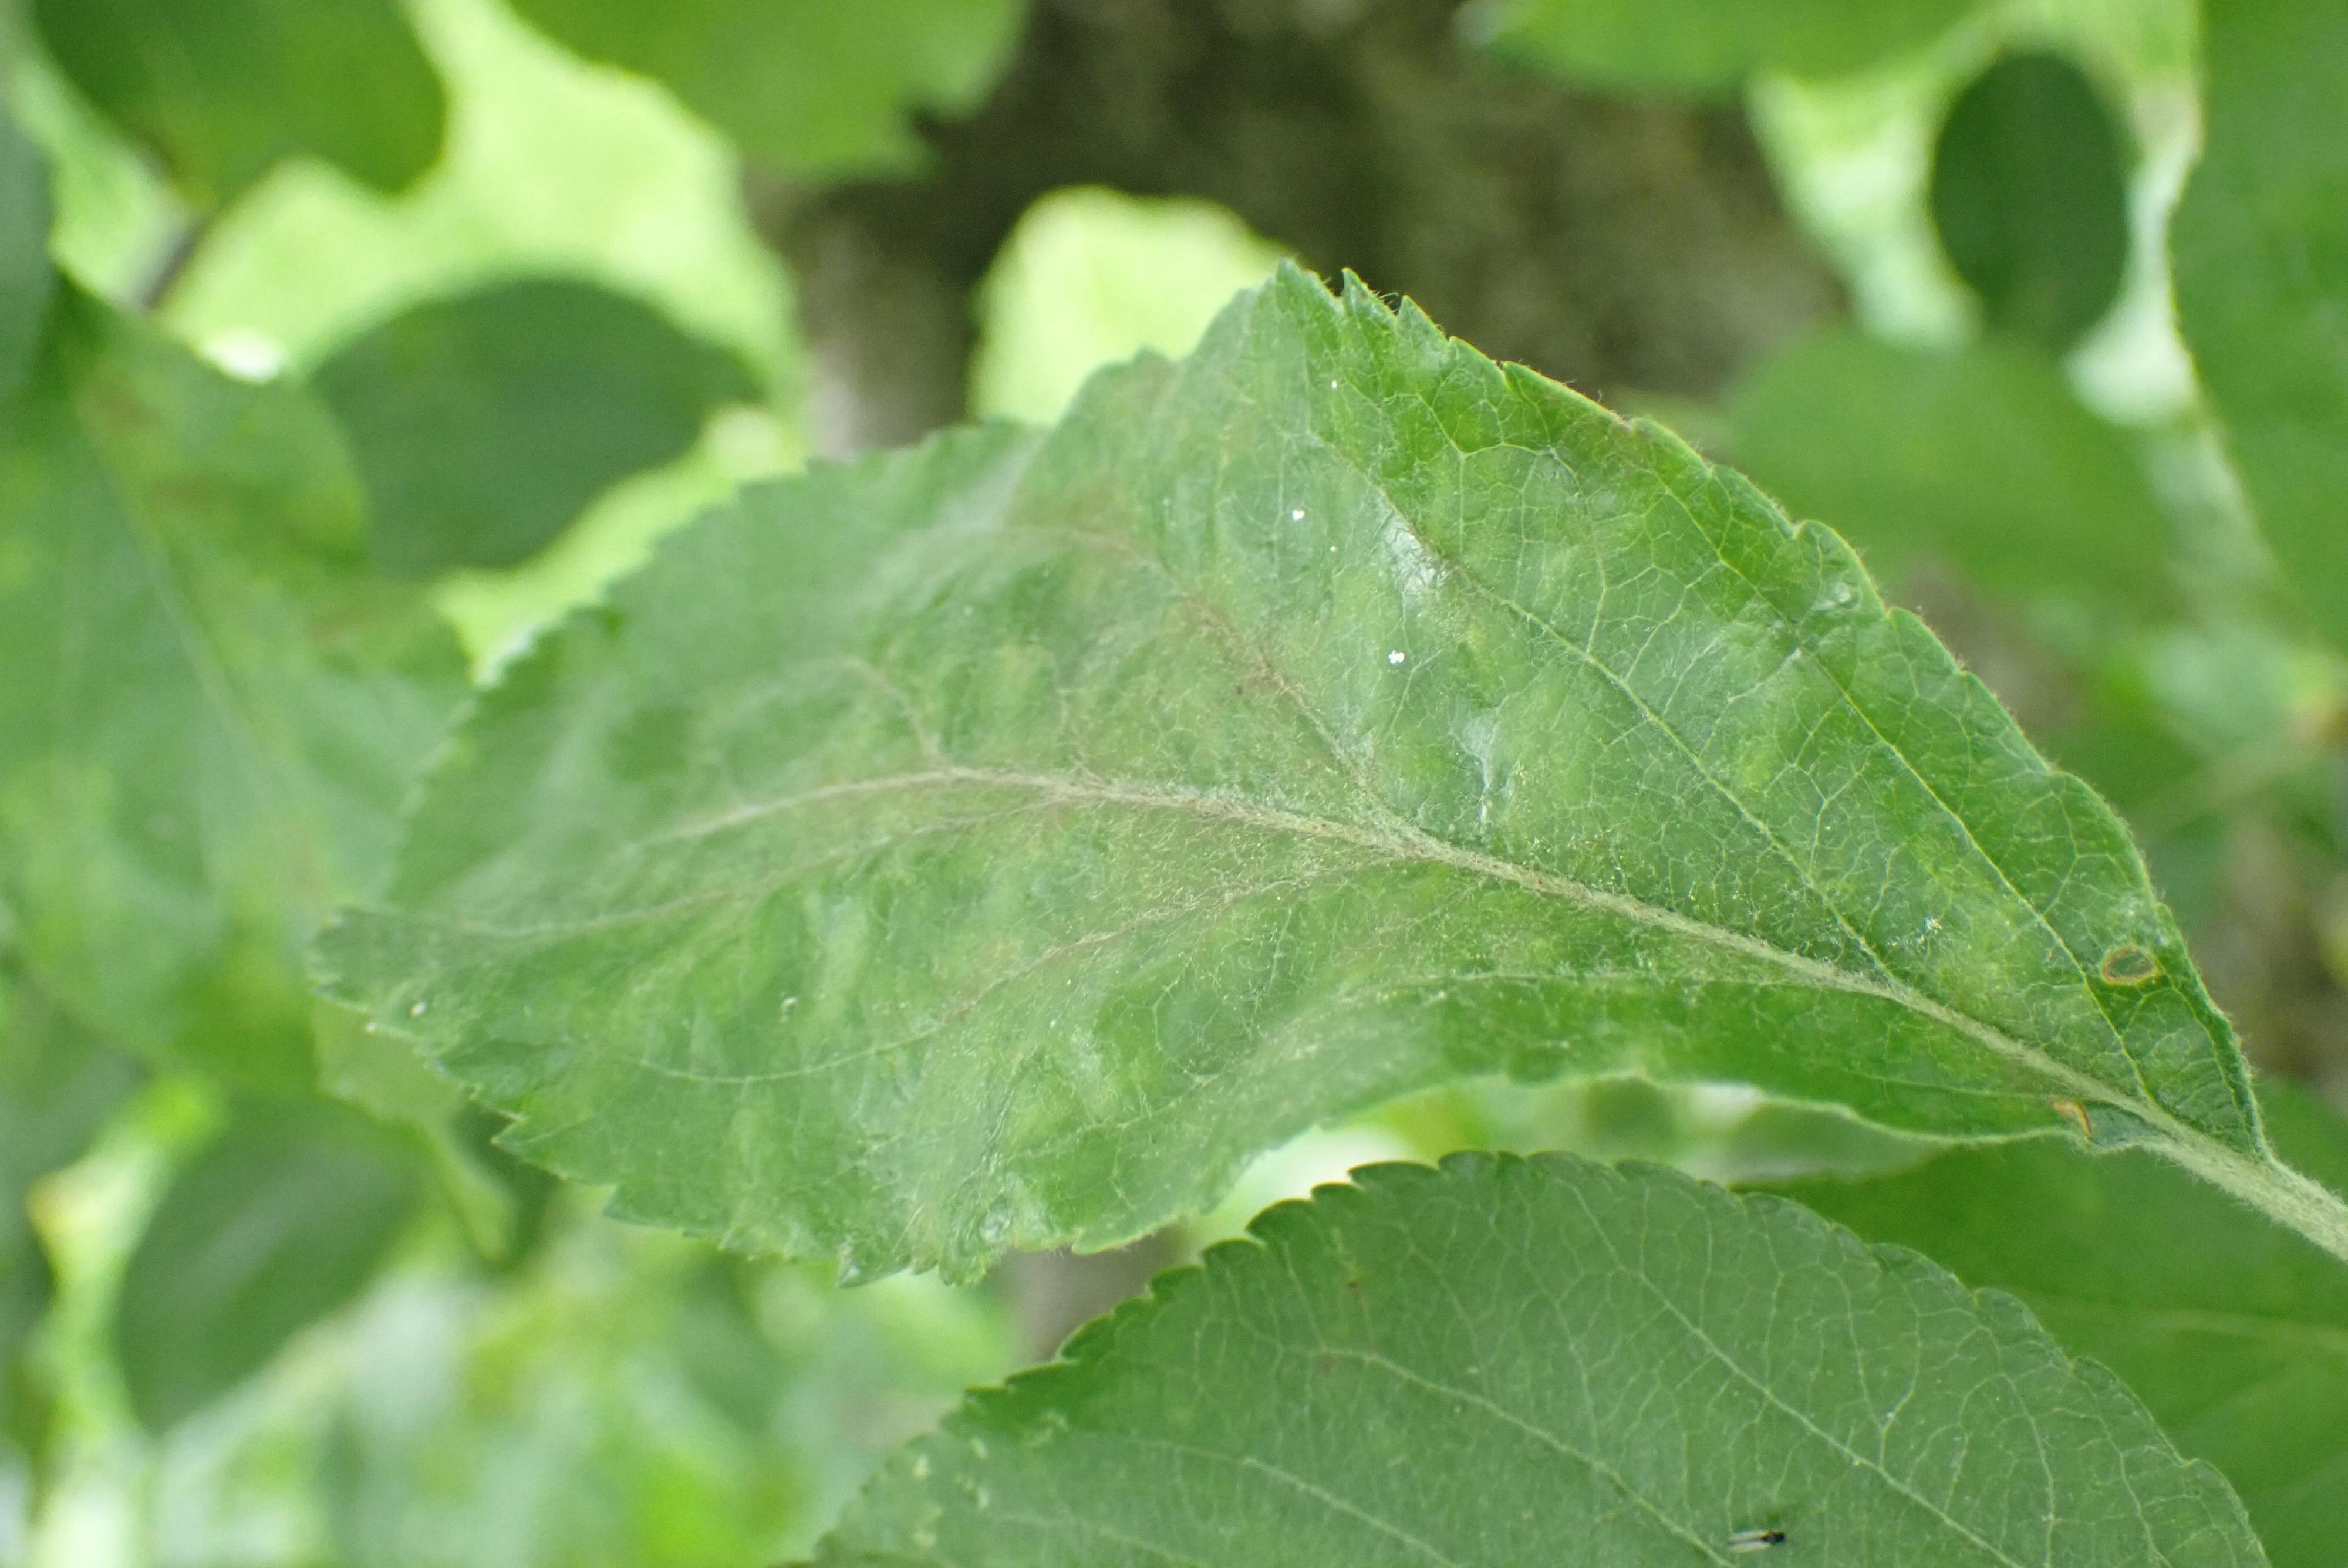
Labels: scab